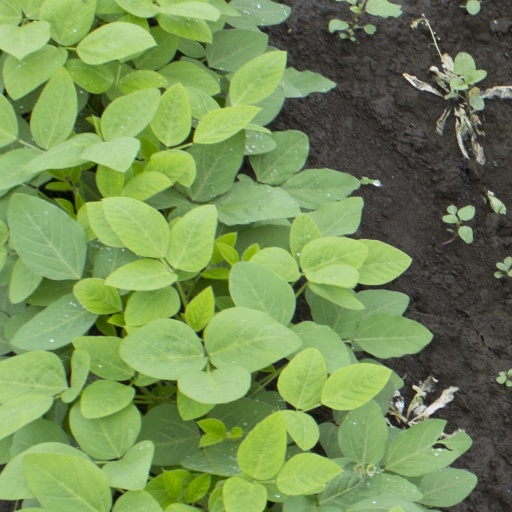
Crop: soybean